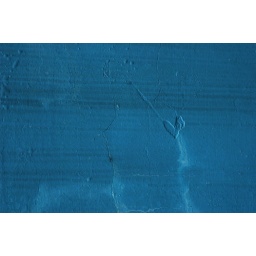
wall near Andrea's house